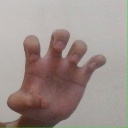
अक्षर: झ